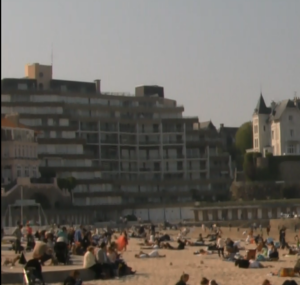
L'hôtel de luxe le Crystal, extrêmement imposant et massif, a pris la place de l'ancien hôtel Crystal du XIXème siècle
Dinard est une commune française située dans le département d'Ille-et-Vilaine, en région Bretagne.